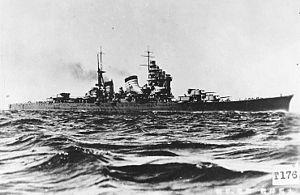
La dénomination de croiseur lourd est communément employée à partir de 1930 et jusqu'à la fin de la Seconde Guerre mondiale pour désigner un croiseur, c'est-à-dire un navire principalement armé de canons, d'un déplacement supérieur à 1 850 tonnes, et inférieur à 10 000 tonnes conformément au traité de Washington et dont l'artillerie principale avait un calibre supérieur à 155 mm, et au plus égal à 203 mm, conformément au traité naval de Londres. Si la distinction entre croiseur lourd et croiseur léger a ainsi été claire pendant quelques années, l'apparition, après 1935, des « grands croiseurs légers », déplaçant 10 000 tonnes, et armés de dix à quinze canons de 152 ou 155 mm, tirant jusqu'à 8 à 10 coups par minute, avec des blindages de ceinture de plus de 100 mm, a sérieusement contribué à brouiller les catégories.
Ceci est la liste des croiseurs de la marine impériale japonaise
La Marine impériale japonaise était la marine militaire du Japon impérial de 1869 à 1947. En Occident la Marine impériale japonaise est parfois désignée, à tort, comme la Flotte combinée, mais ce terme désigne en réalité un degré d'organisation des effectifs de la flotte impériale, constituant une grande flotte de guerre conçue pour de vastes opérations en haute mer. En fonction des besoins du moment, la Marine impériale pouvait réorganiser ses navires et dissoudre ou reconstituer sa Flotte combinée, sa Rengō Kantai, mais comme cette dernière mobilisait la plupart des bâtiments les plus importants de la Marine, certains Occidentaux ont fini par confondre la Rengō Kantai avec la Marine elle-même.
La première bataille de la mer de Java est l'une des principales batailles navales de la campagne du Pacifique lors de la Seconde Guerre mondiale. Les marines alliées subissent une cuisante défaite de la part de la Marine impériale japonaise, le 27 février 1942, ainsi que dans les actions secondaires qui s'ensuivent pendant plusieurs jours. Le commandant des forces américano-britannico-néerlando-australiennes, l'amiral Karel Doorman, est tué. Les jours qui suivent, plusieurs batailles plus petites ont lieu autour de Java, comme la plus petite, mais néanmoins importante, bataille du détroit de la Sonde.